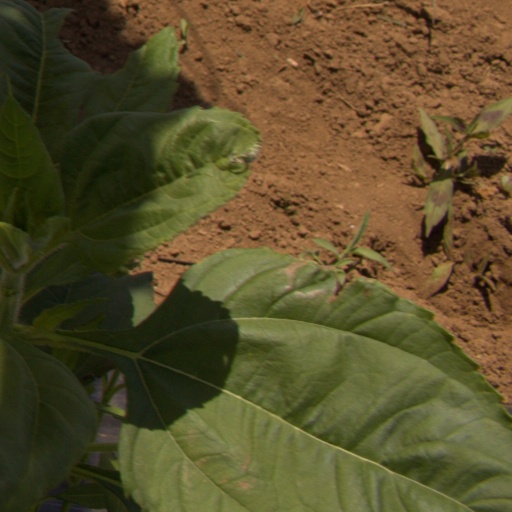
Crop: Jerusalem artichoke